Razmnama

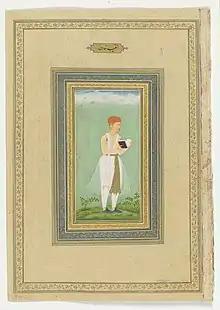
Naqib Khan, translator and abridger of the "Razmnama"

Collecting together the learned men of India, His Majesty directed that the book Mahabharat should be translated. For some nights His Majesty personally (had it) explained to Naqib Khan, who wrote out the resultant text in Persian. On the third night His Majesty summoned me and ordered me to translate it in collaboration with Naqib Khan. In three or four months out of the eighteen chapters (fan) of that stock of useless fables... I wrote out two chapters. ... Thereafter Mulla Shiri and Naqib Khan completed that section, and one section Sultan Haji Thanesari ʻMunfaridʼ brought to completion. Shaikh Faizi was then appointed to write it in verse and prose, but he too did not complete more than two Chapters (fan). Again, the said Haji wrote out two sections and rectified the errors which were committed in the first round, and fitting one part with another, compiled a hundred fasciculi. The direction was to establish exactitude in a minute manner so that nothing of the original should be lost. In the end upon some fault, His Majesty ordered him (Haji Thanesari) to be dismissed and sent away to Bhakkar, his native city, where he still is. Most of the interpreters and translators are in hell along with Korus and Pandavs, and as for the remaining ones, may God save them, and mercifully destine them to repent... His Majesty named the work Razmnaama (Epic), and had it illustrated and transcribed in many copies, and the nobles too were ordered to have it transcribed by way of obtaining blessings. Shaikh Abul Fazl... wrote a preface of the length of two quires (juzv) for that work.